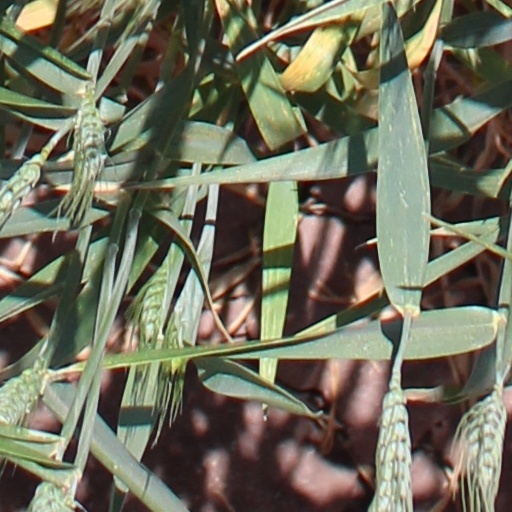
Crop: wheat